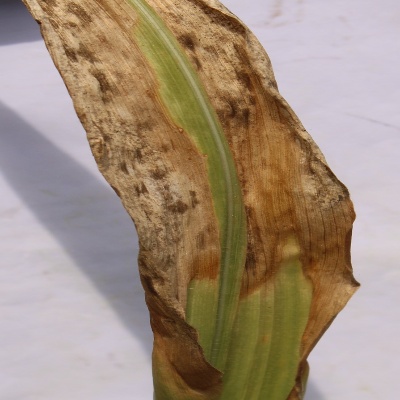
Crop: Maize
Condition: leaf blight